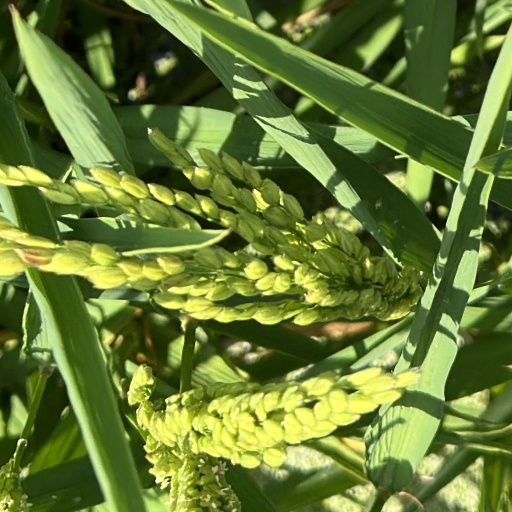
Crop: rice